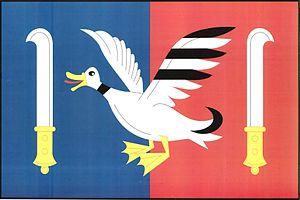
Brzkov est une commune du district de Jihlava, dans la région de Vysočina, en République tchèque. Sa population s'élevait à 282 habitants en 2019.